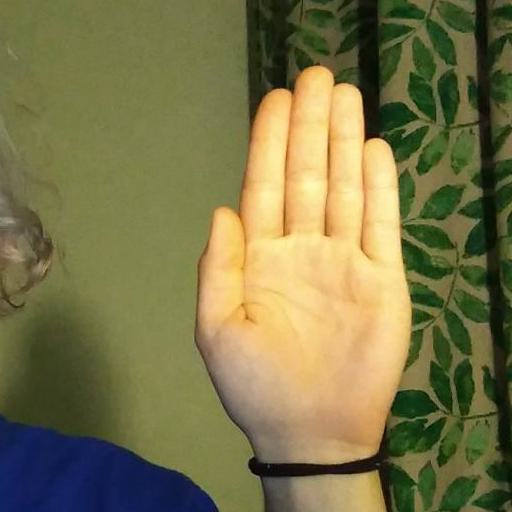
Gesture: stop